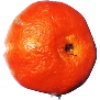
Label: clementine